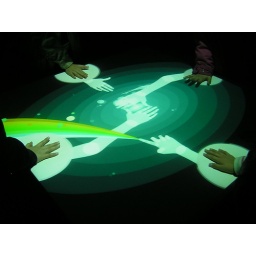
Touch to the heart in the black box